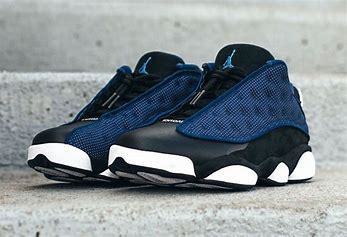
Brand: Jordan
Model: 13 Retro